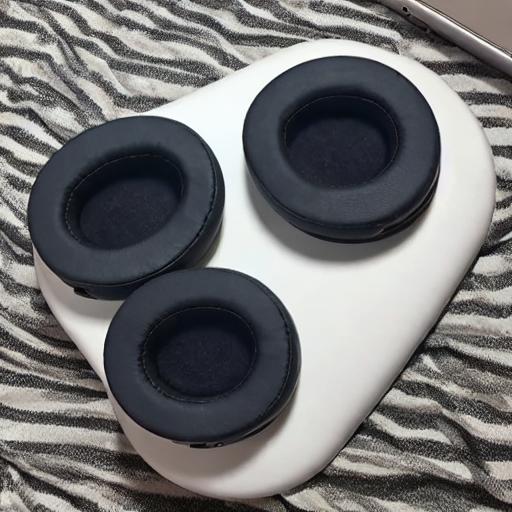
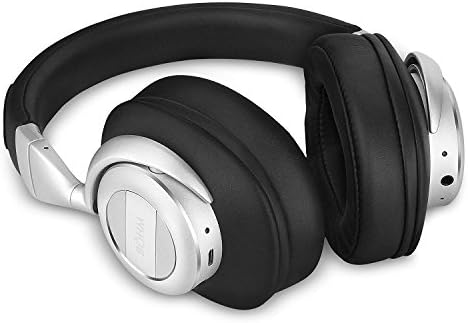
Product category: headphones
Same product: no